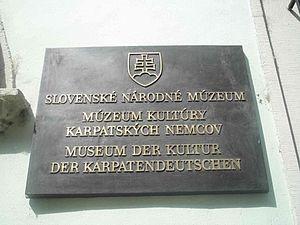
Allemands des Carpates, quelquefois appelés simplement Allemands de Slovaquie, est le nom d'un groupe de germanophones principalement présent sur le territoire de la Slovaquie. Le terme est utilisé par l'historien Raimund Friedrich Kaindl, mais désigne aussi les Allemands de la Ruthénie subcarpatique et du Maramureş.